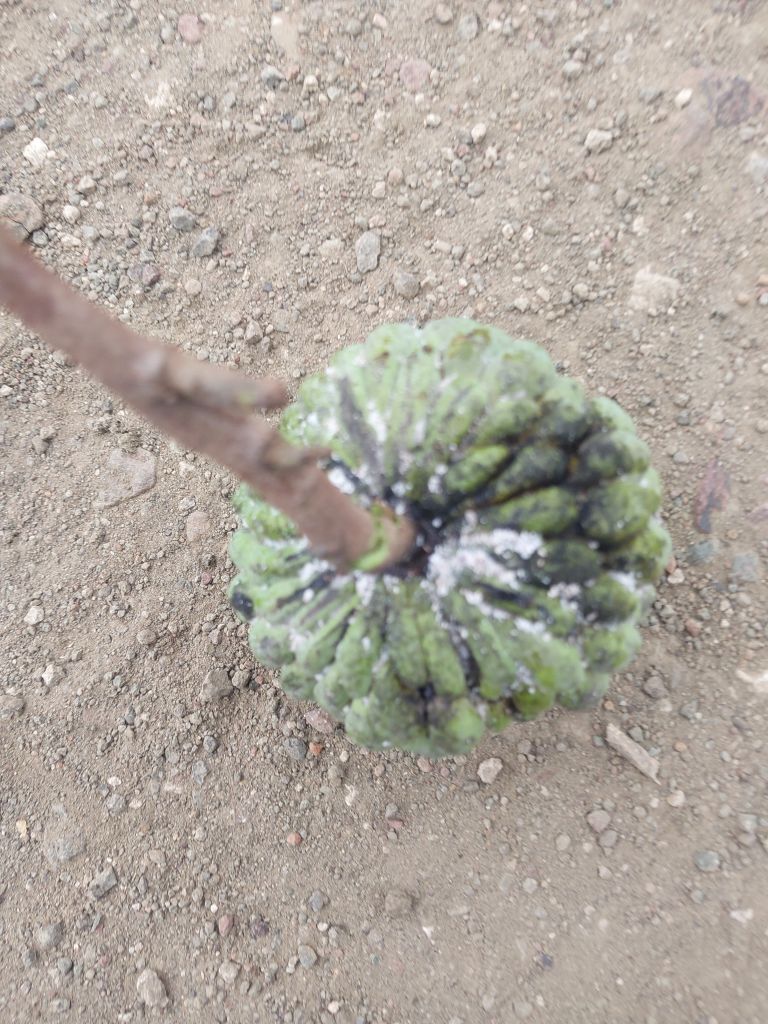
Disease label: Athracnose